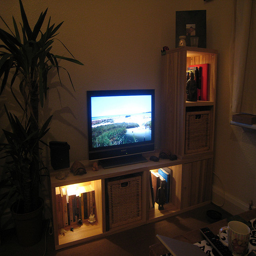
A living room scene with focus on the television.
a living room with a tv on an entertainment center
A television is illuminated in a family room.
A television sits on an illuminated entertainment center in a dimly lit room.
A picture of a TV that is in a room.